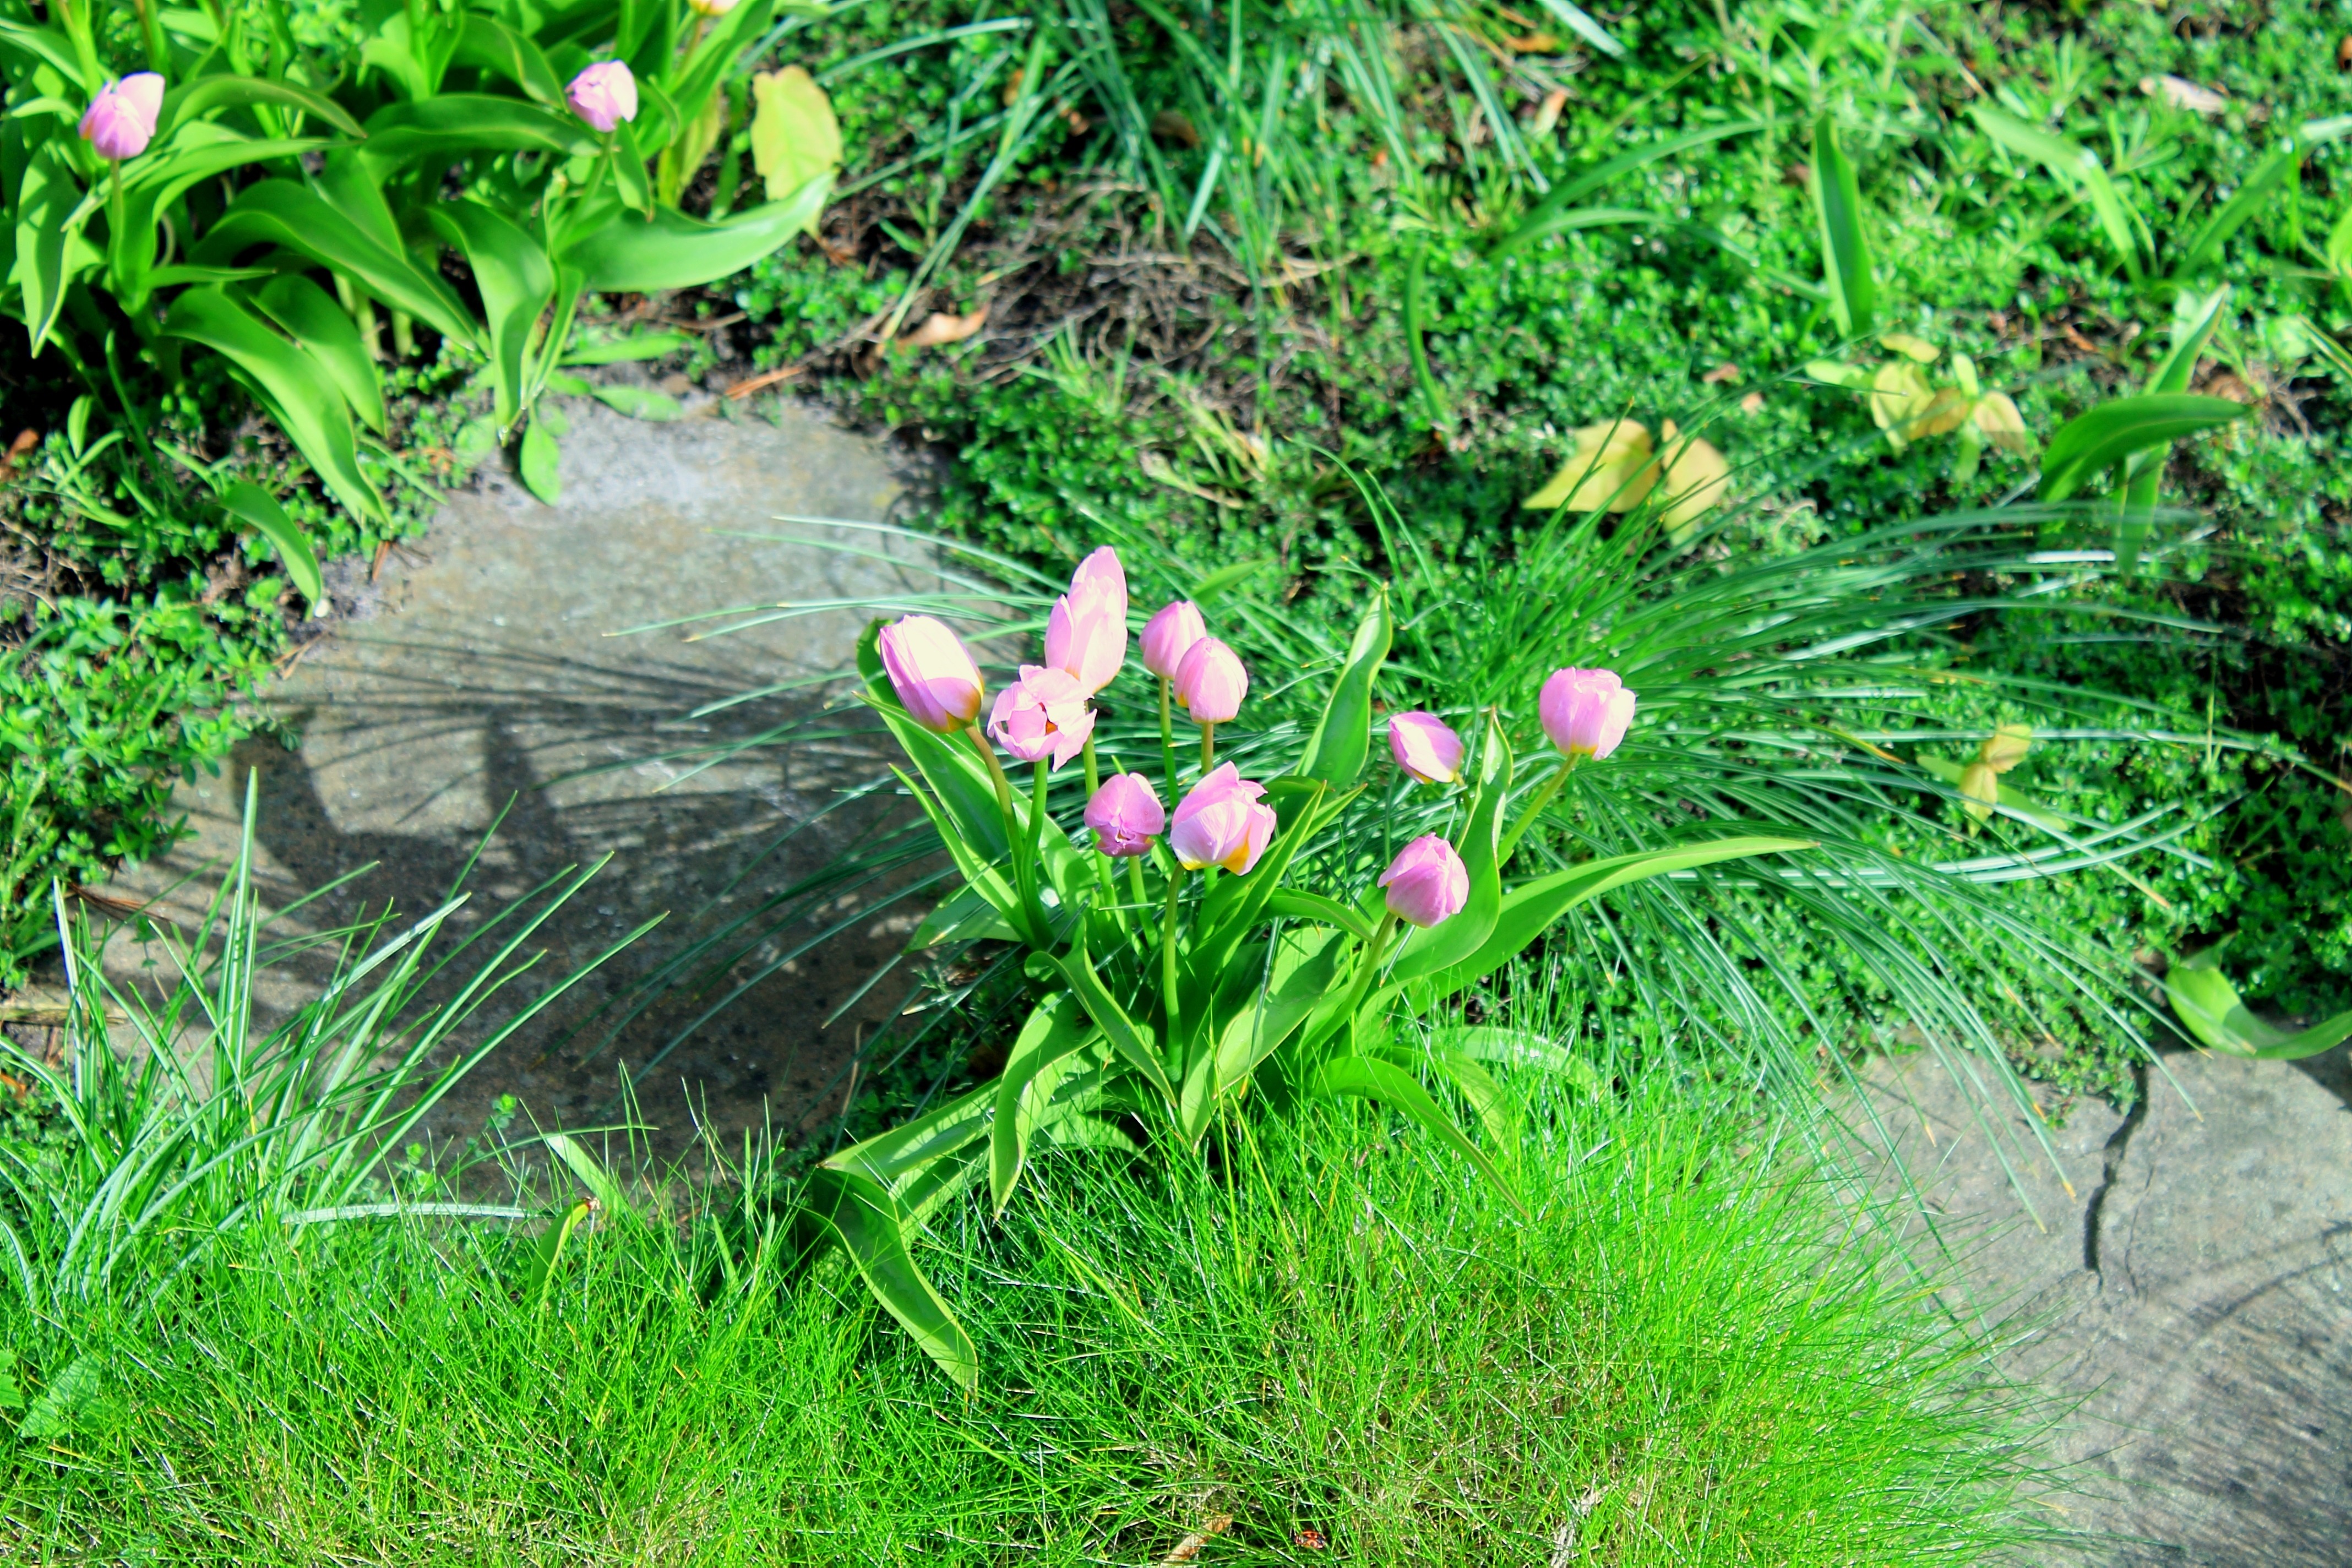
grass, plant, lawn, meadow, leaf, flower, spring, botany, garden, flora, wildflower, shrub, tulips, woodland, habitat, flowering plant, grass family, land plant